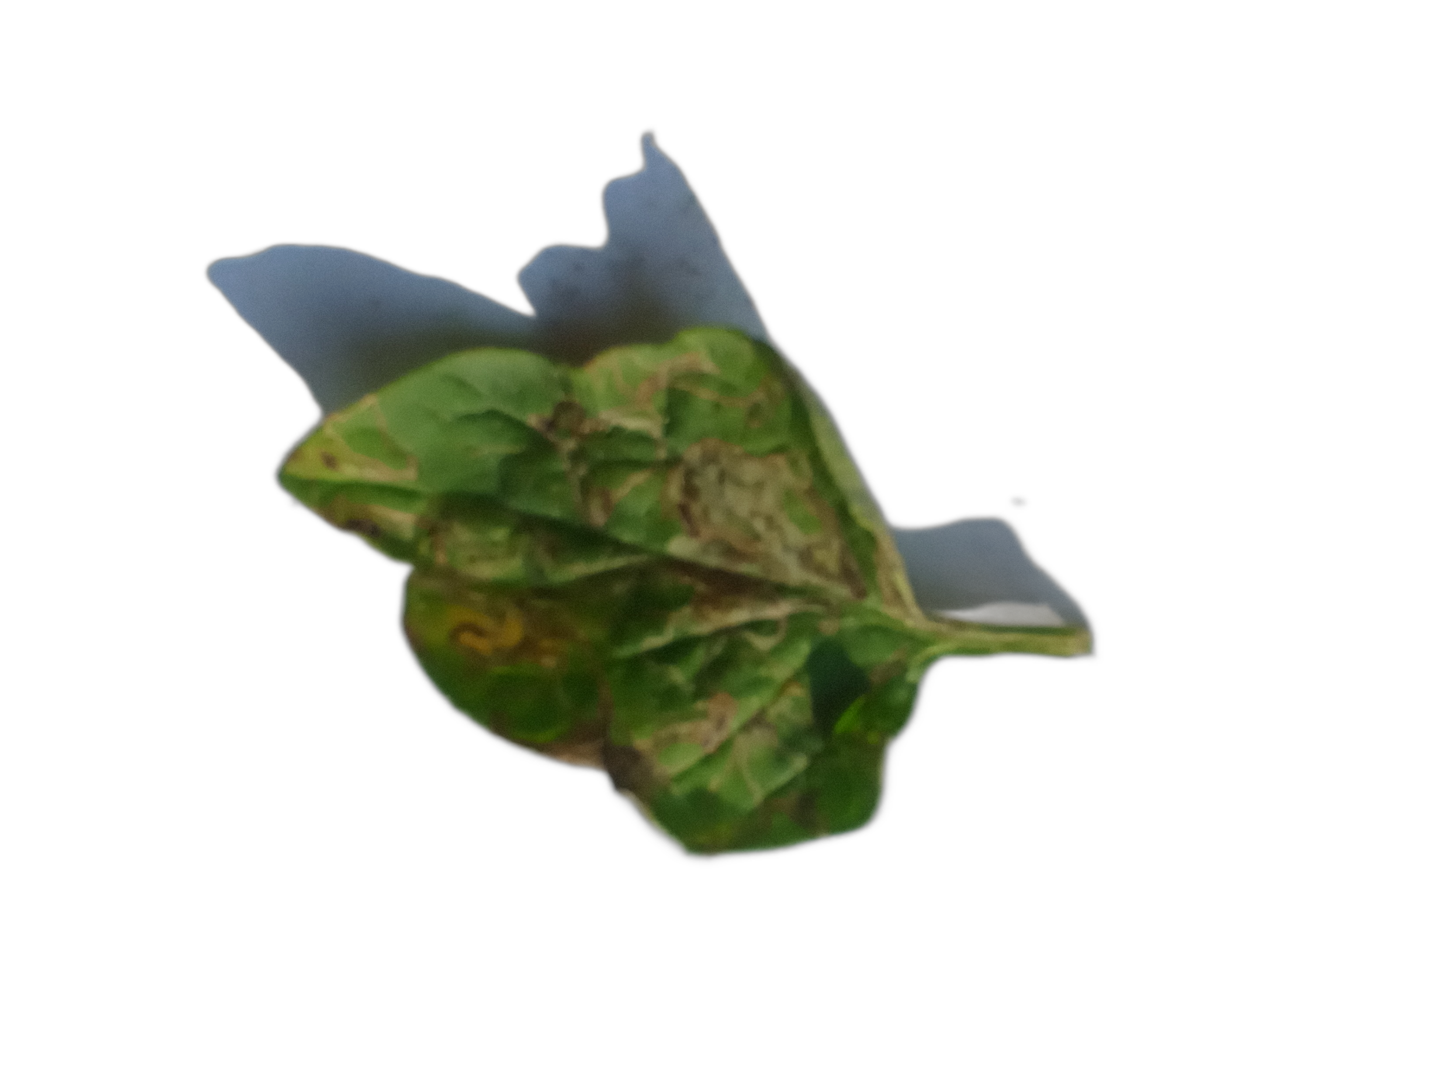
Crop: Tomato
Label: Spot